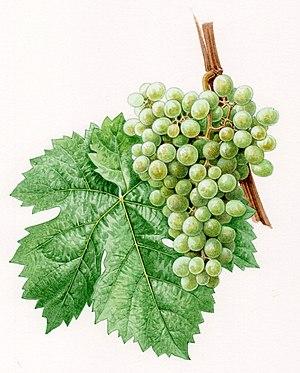
Aquarelle originale pour les Cépages de France (2001)
Le châteauneuf-du-pape est un vin d'appellation d'origine contrôlée produit sur les communes de Châteauneuf-du-Pape, d'Orange, de Bédarrides, de Sorgues et de Courthézon, en Vaucluse.
La clairette B est un cépage français blanc.